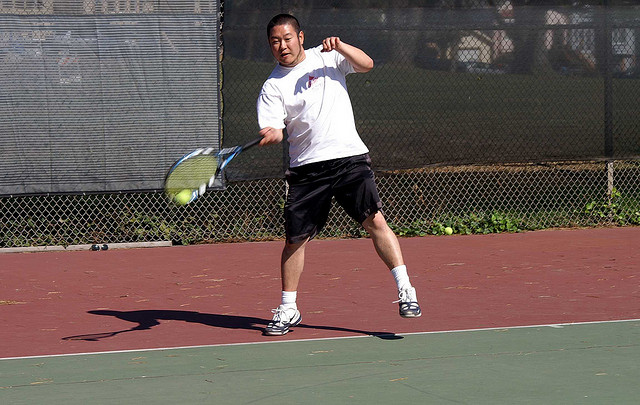
một người đàn ông đang nhón chân để đánh quả bóng tennis